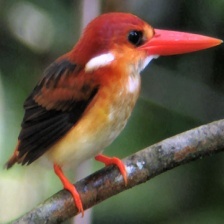
Species: RUFOUS KINGFISHER
Scientific name: CHLOROCERYLE INDA